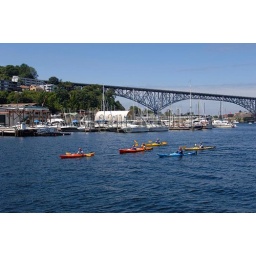
Usa, washington state, seattle, lake union, people kayaking, aurora bridge in background